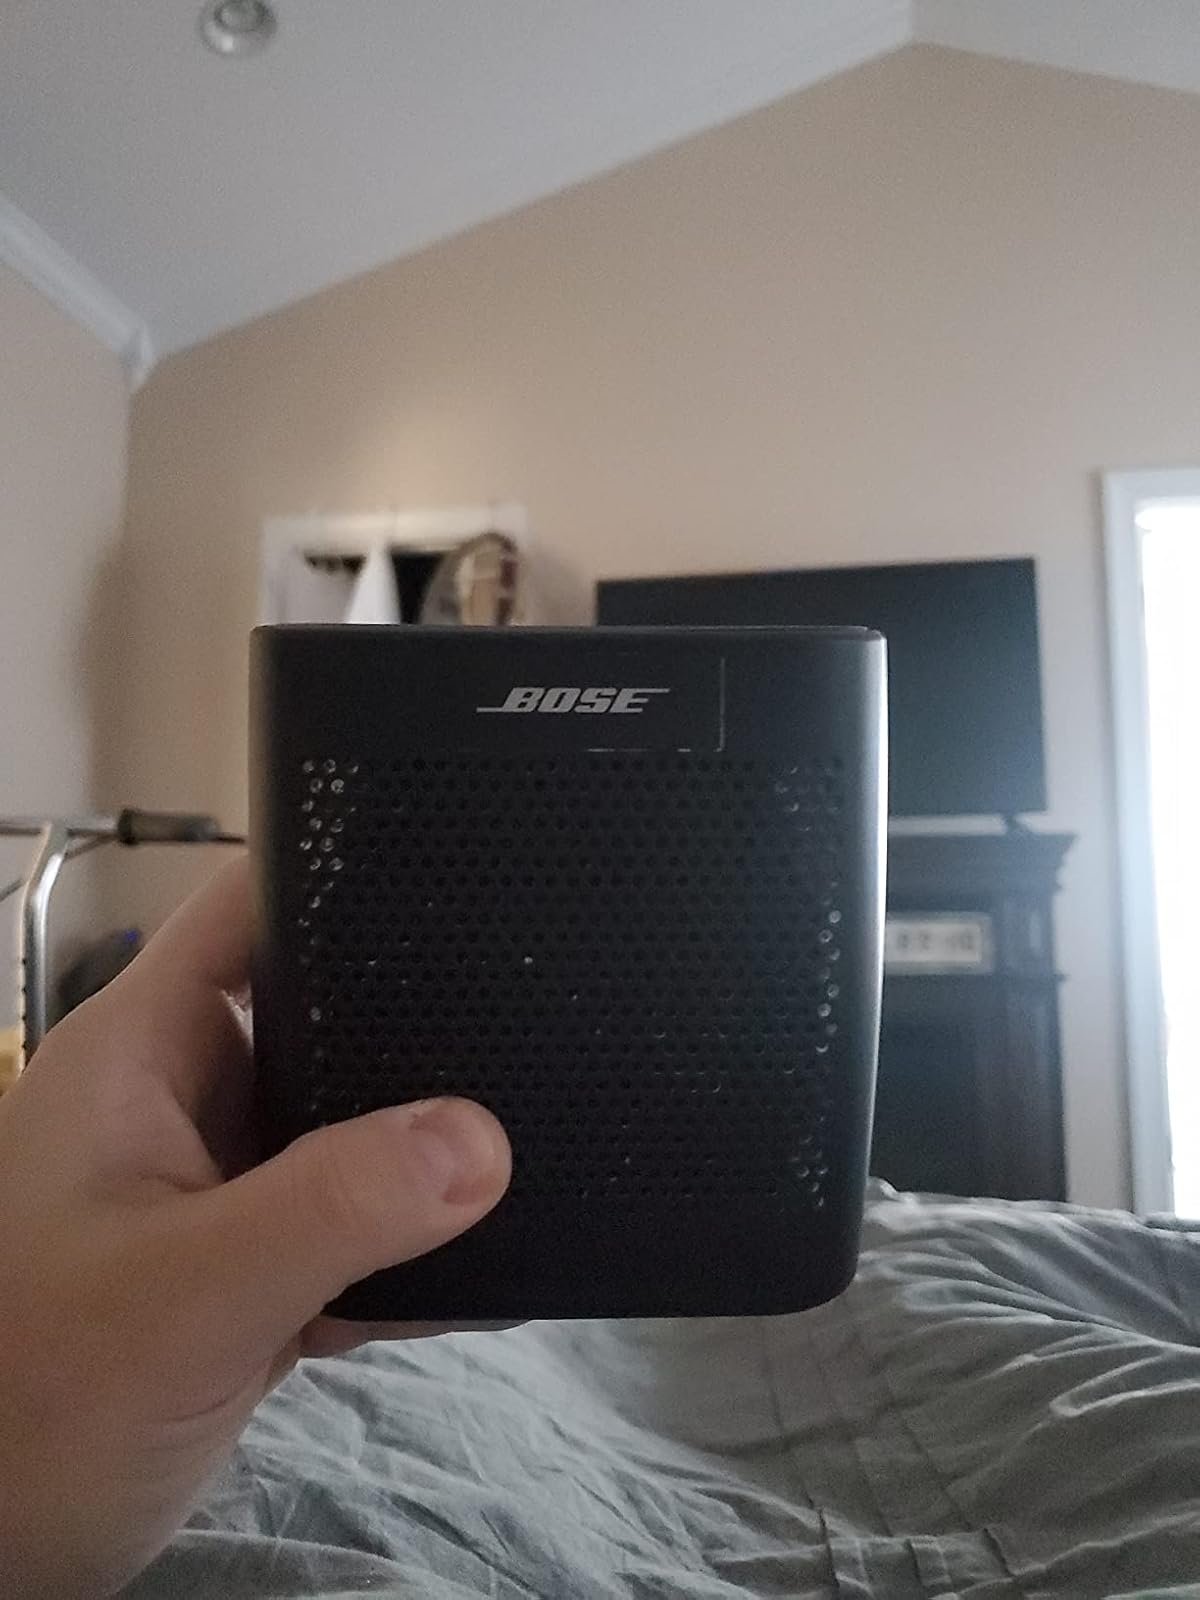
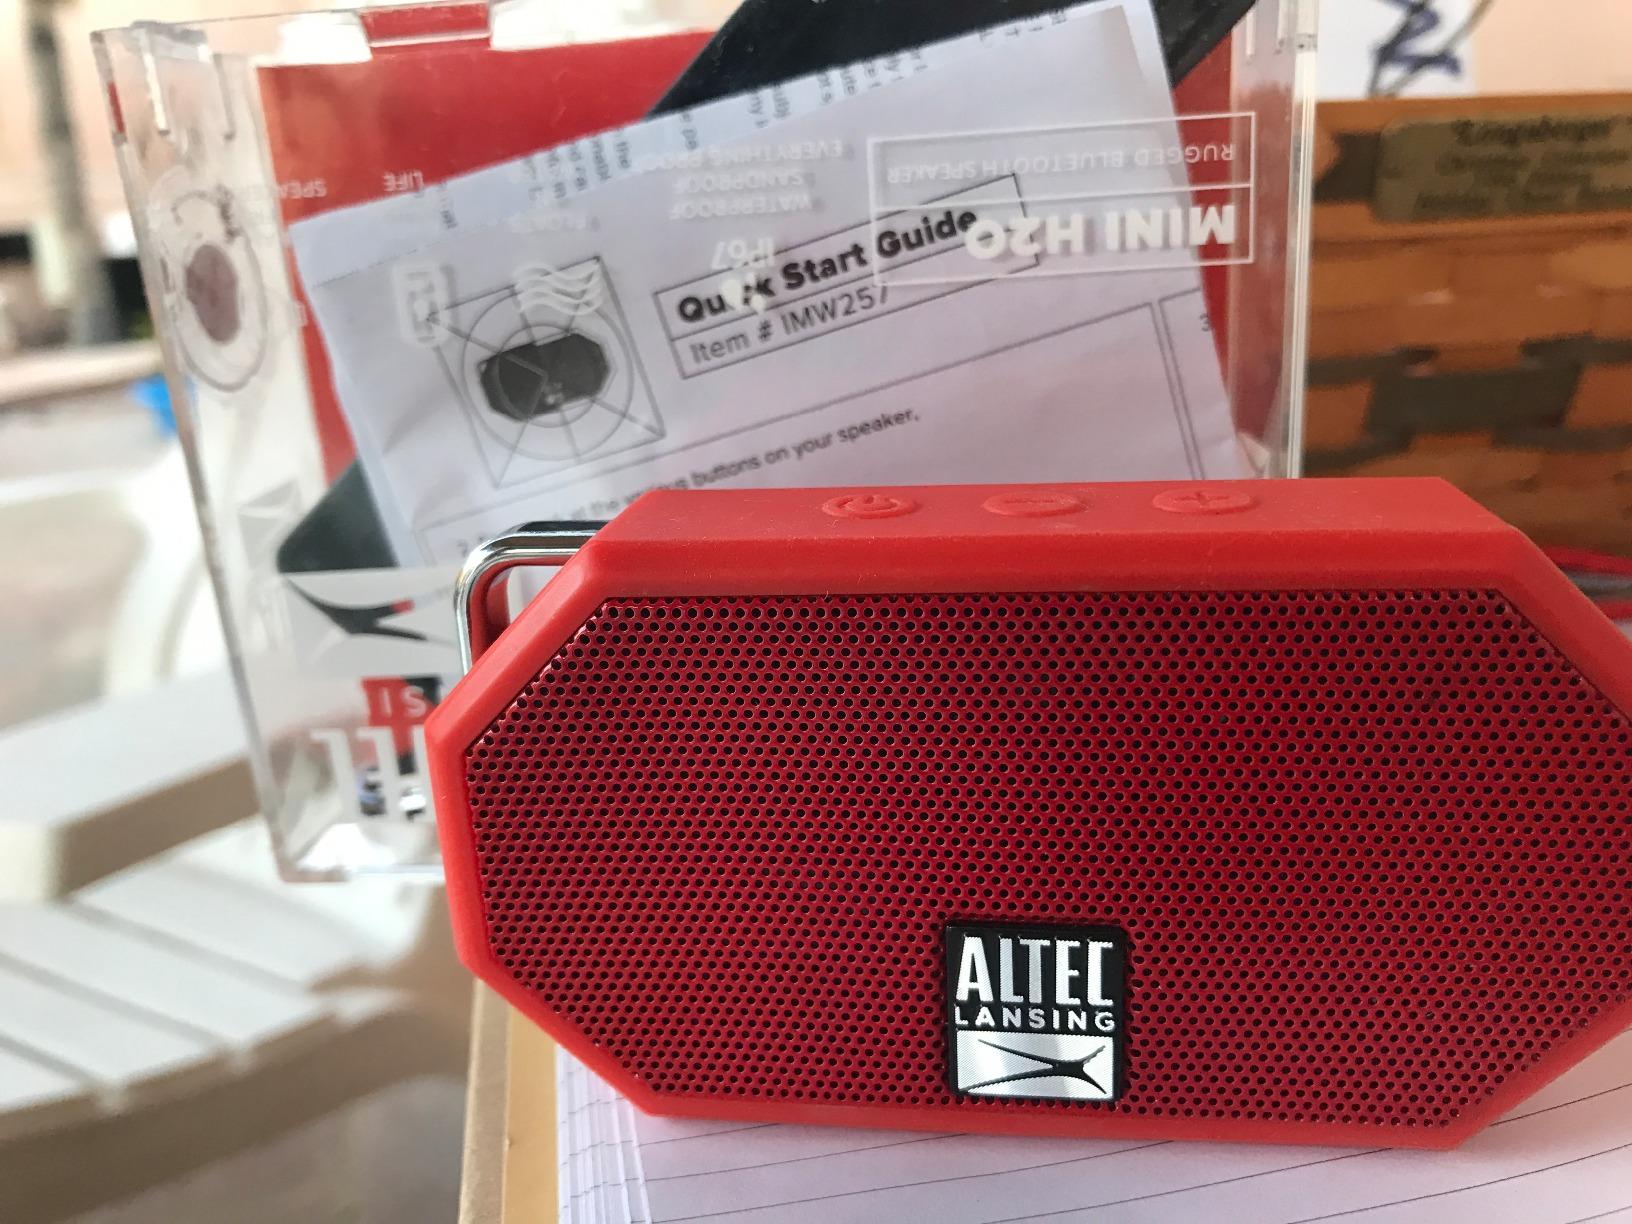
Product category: speaker
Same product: no